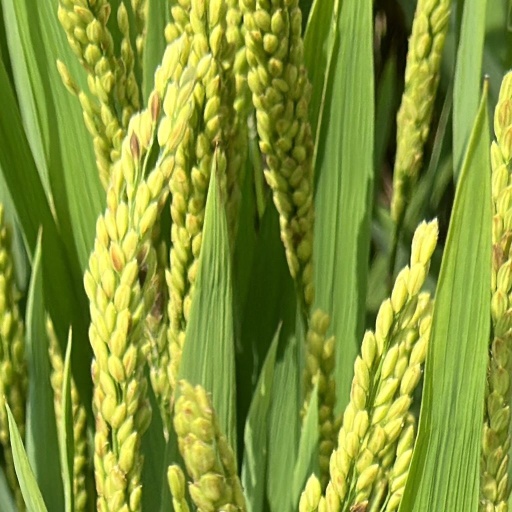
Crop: rice